Ohtani Junior and Senior High School

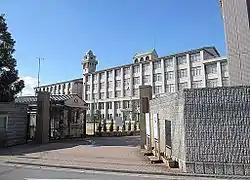
Main Gate

is a private Buddhist girls' secondary school in Abeno-ku, Osaka.